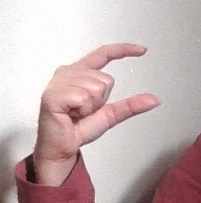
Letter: dal